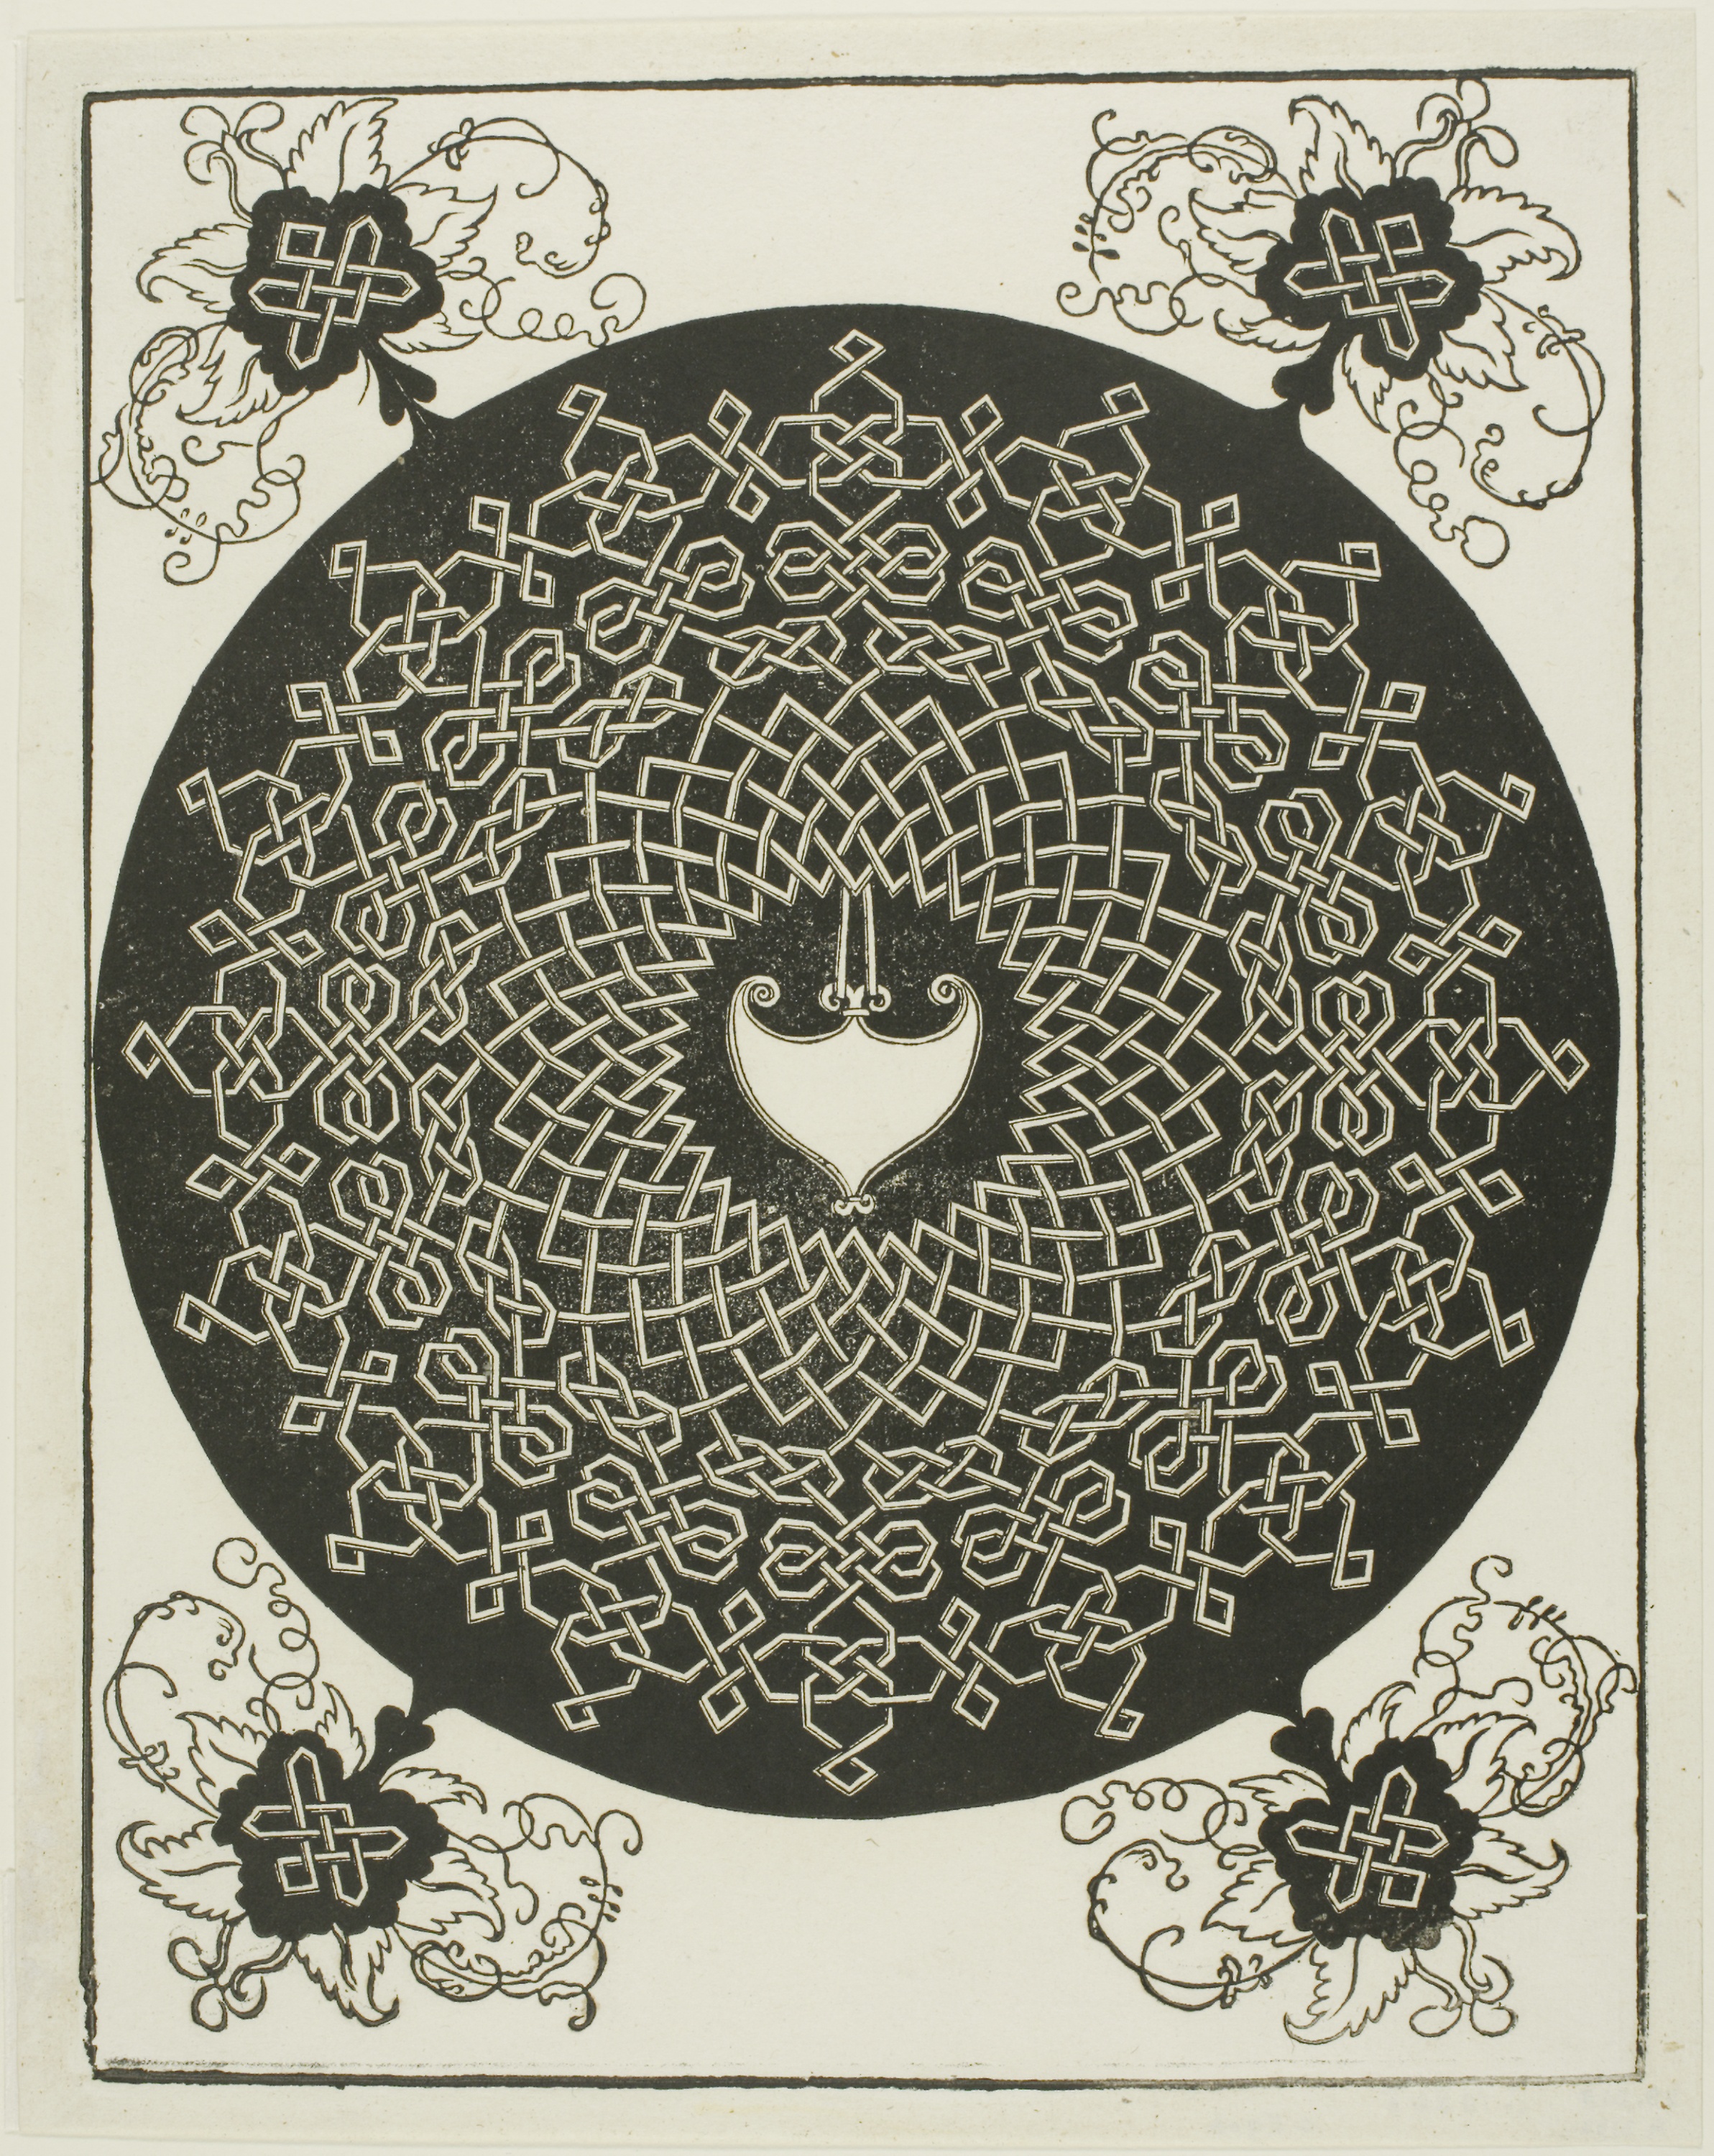
black and white, doily, font, design, pattern, illustration, circle, monochrome, visual arts, art, printmaking, drawing, calligraphy, home accessories